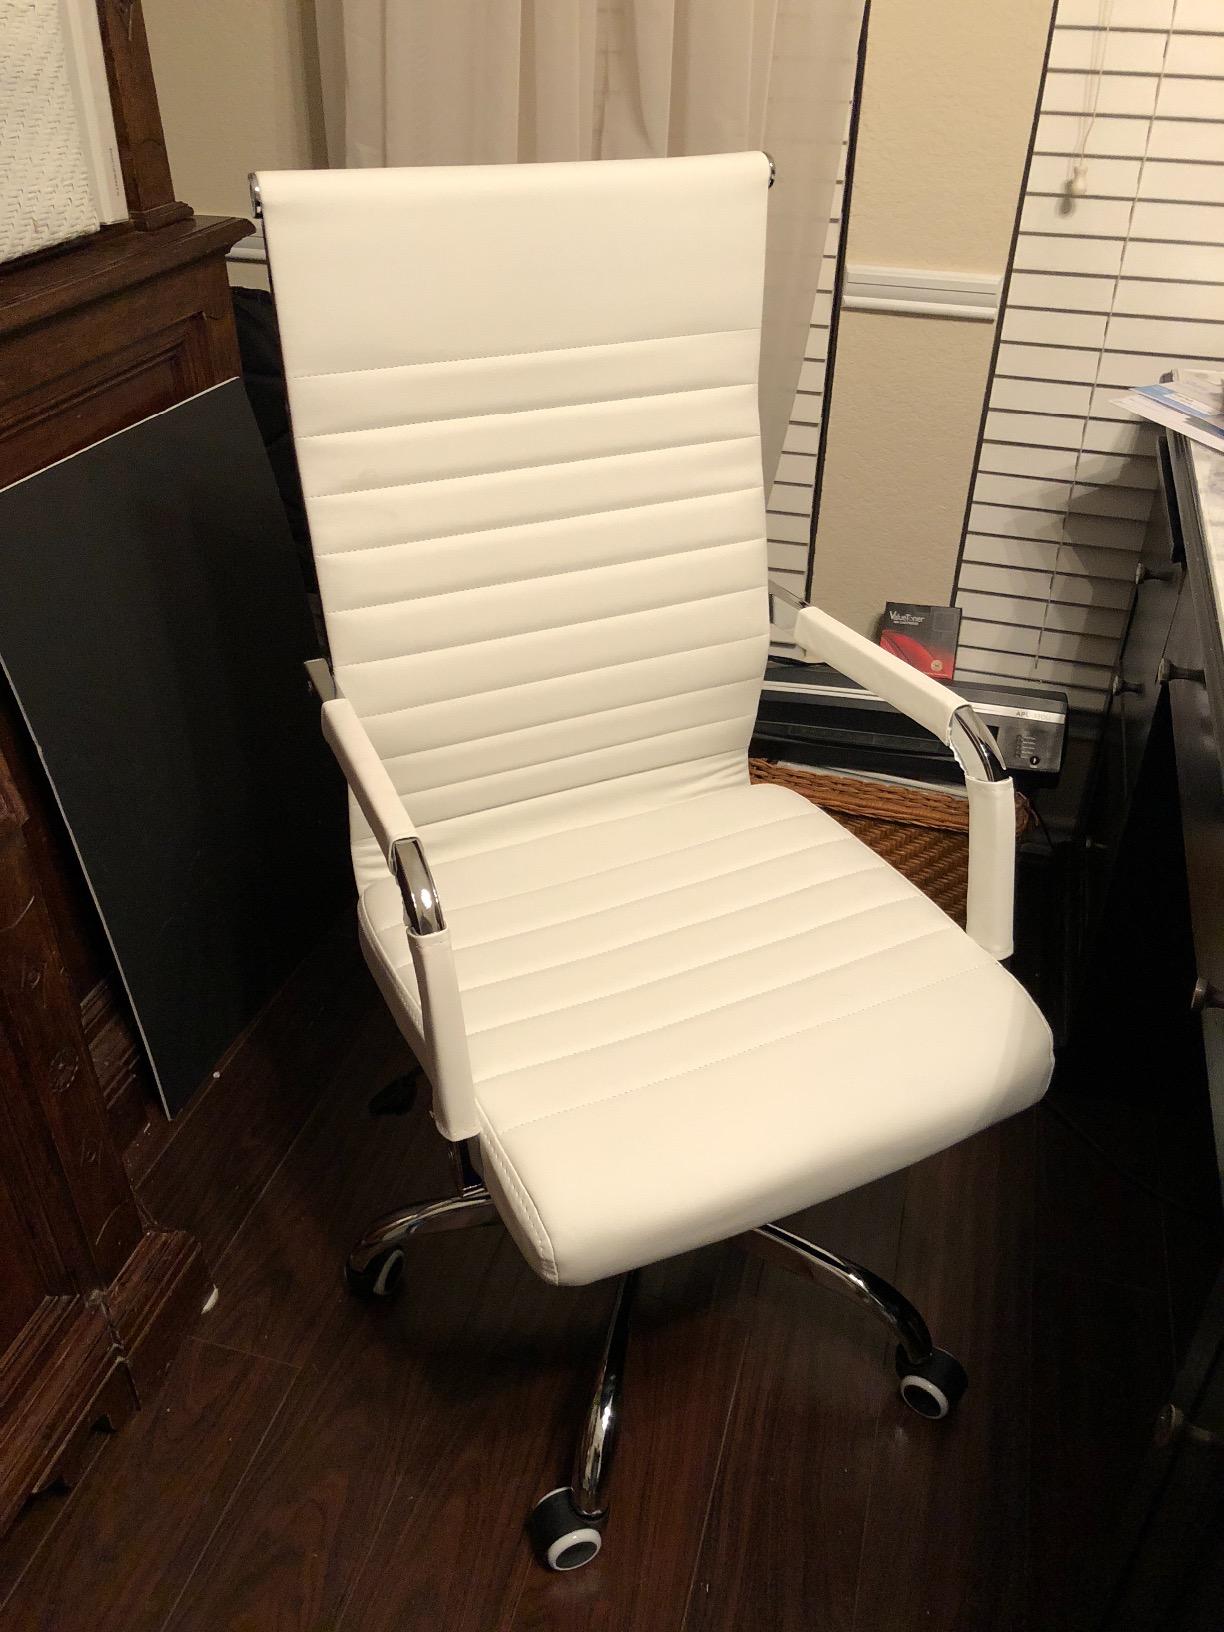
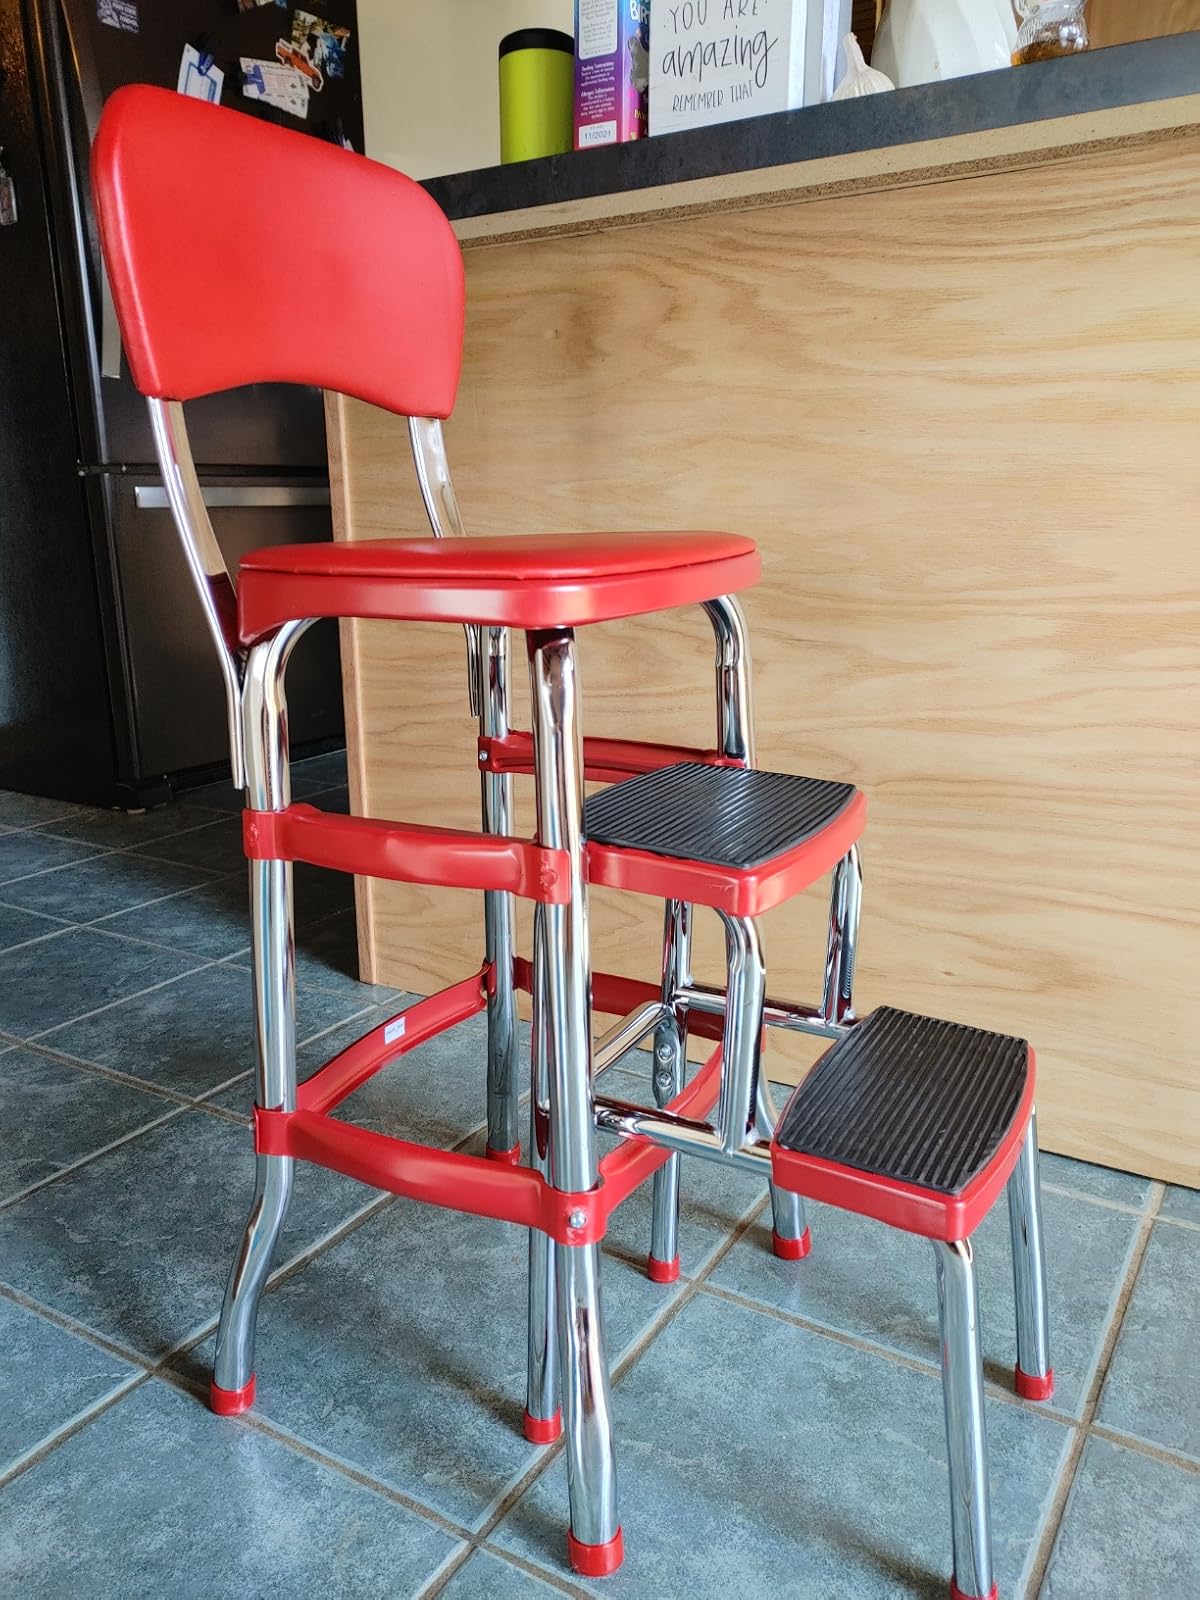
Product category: items_chair
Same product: no